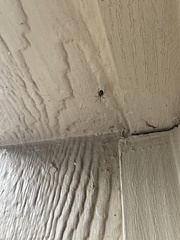
Species: Parasteatoda_tepidariorum